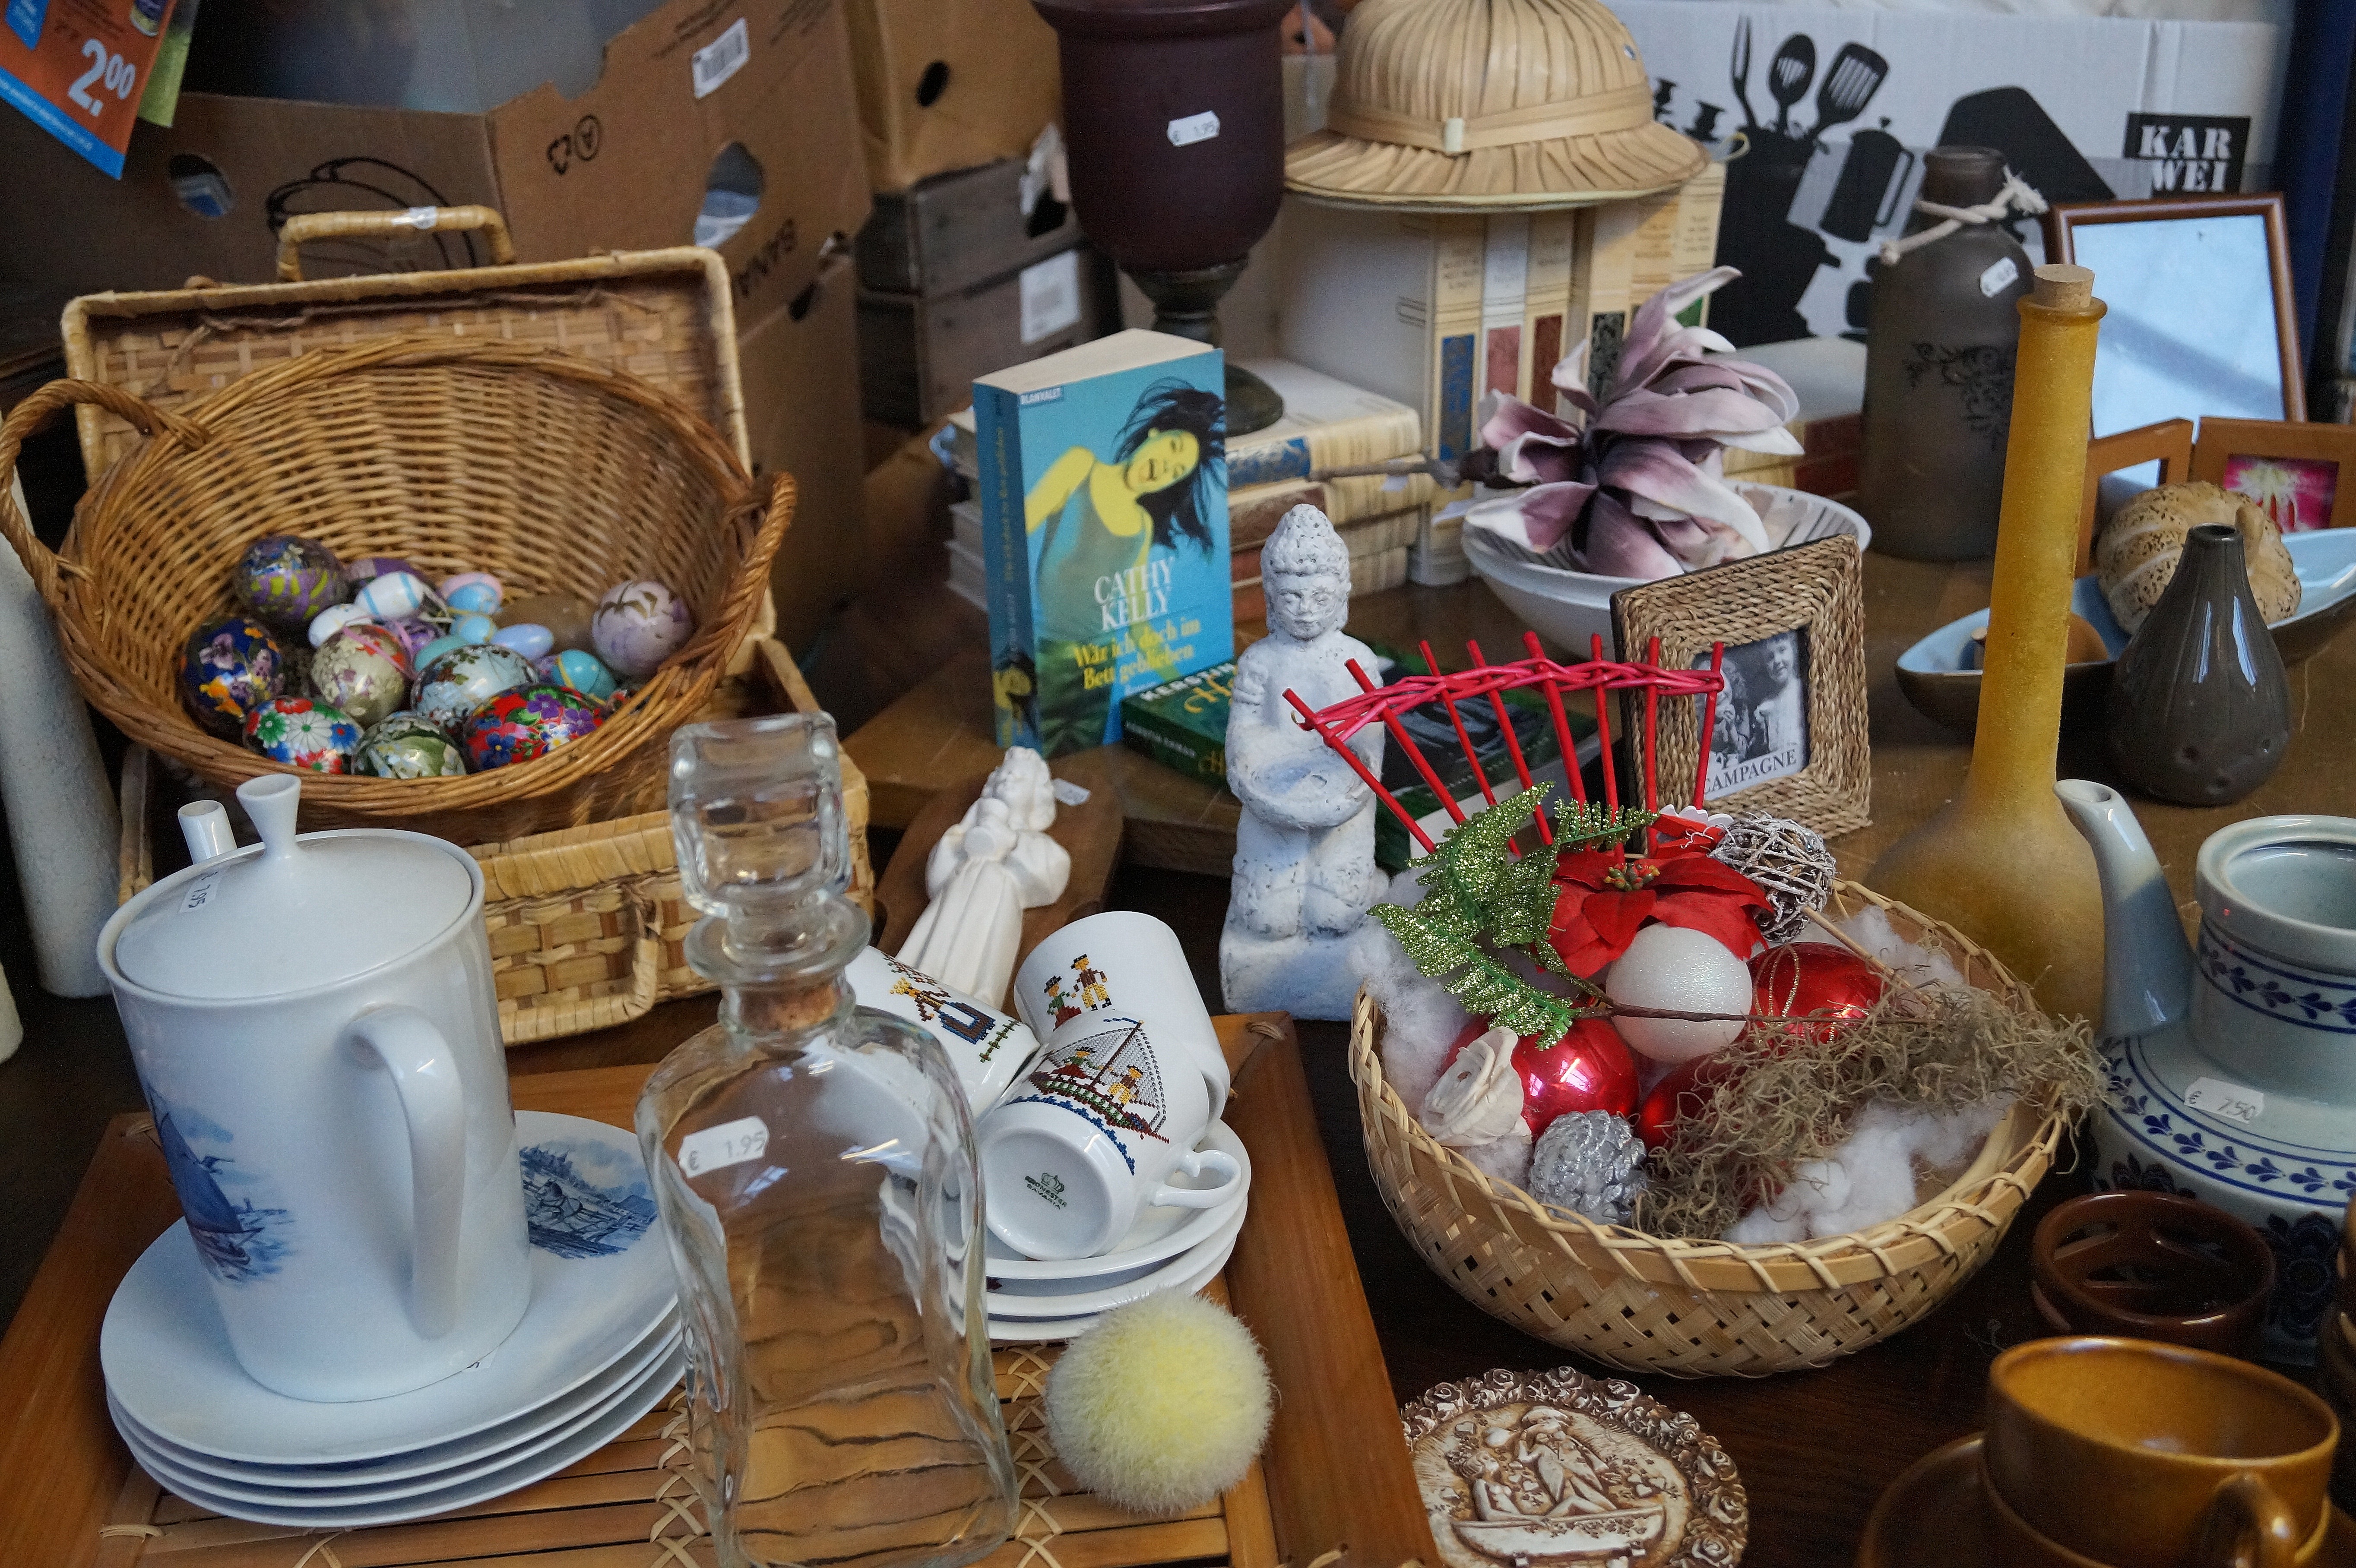
antique, old, decoration, meal, things, nostalgia, market, junk, tableware, egg, objects, art, flea market, stuff